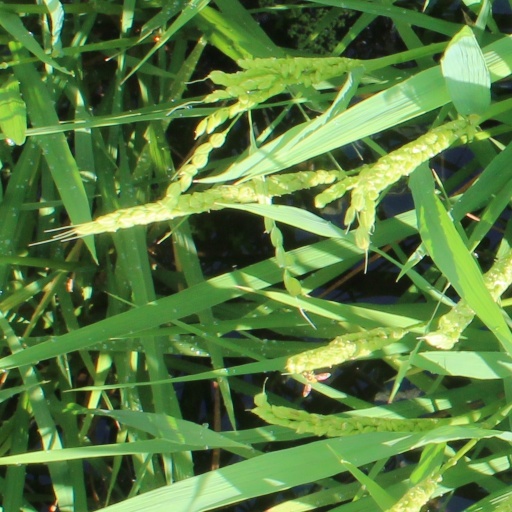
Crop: rice